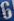
Number: 6